Yerlan Serikzhanov

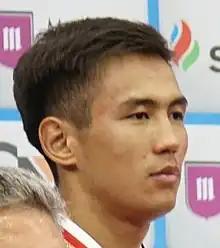
Yerlan Serikzhanov at the 2018 World Judo Championships

Yerlan Serikzhanov (born 12 February 1995) is a Kazakhstani judoka. He competed in the men's 66 kg event at the 2020 Summer Olympics in Tokyo, Japan.